Knabrostræde 21

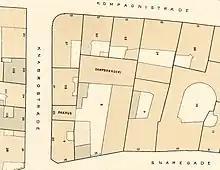
Knabrostræde 32 seen on a detail from Berggreen's cadastral map of Snaren's Quarter, 1884.

No. 49B is for some reason missing in the census records from 1801. The property was listed as No. 113 in the new cadastre of 1806. It was at that time owned by a regiment quarter master named Møller.